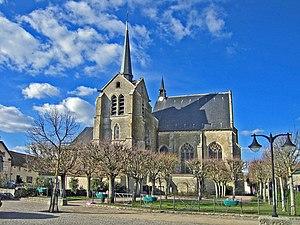
Ablis [abli] est une commune française située dans le département des Yvelines en région Île-de-France.